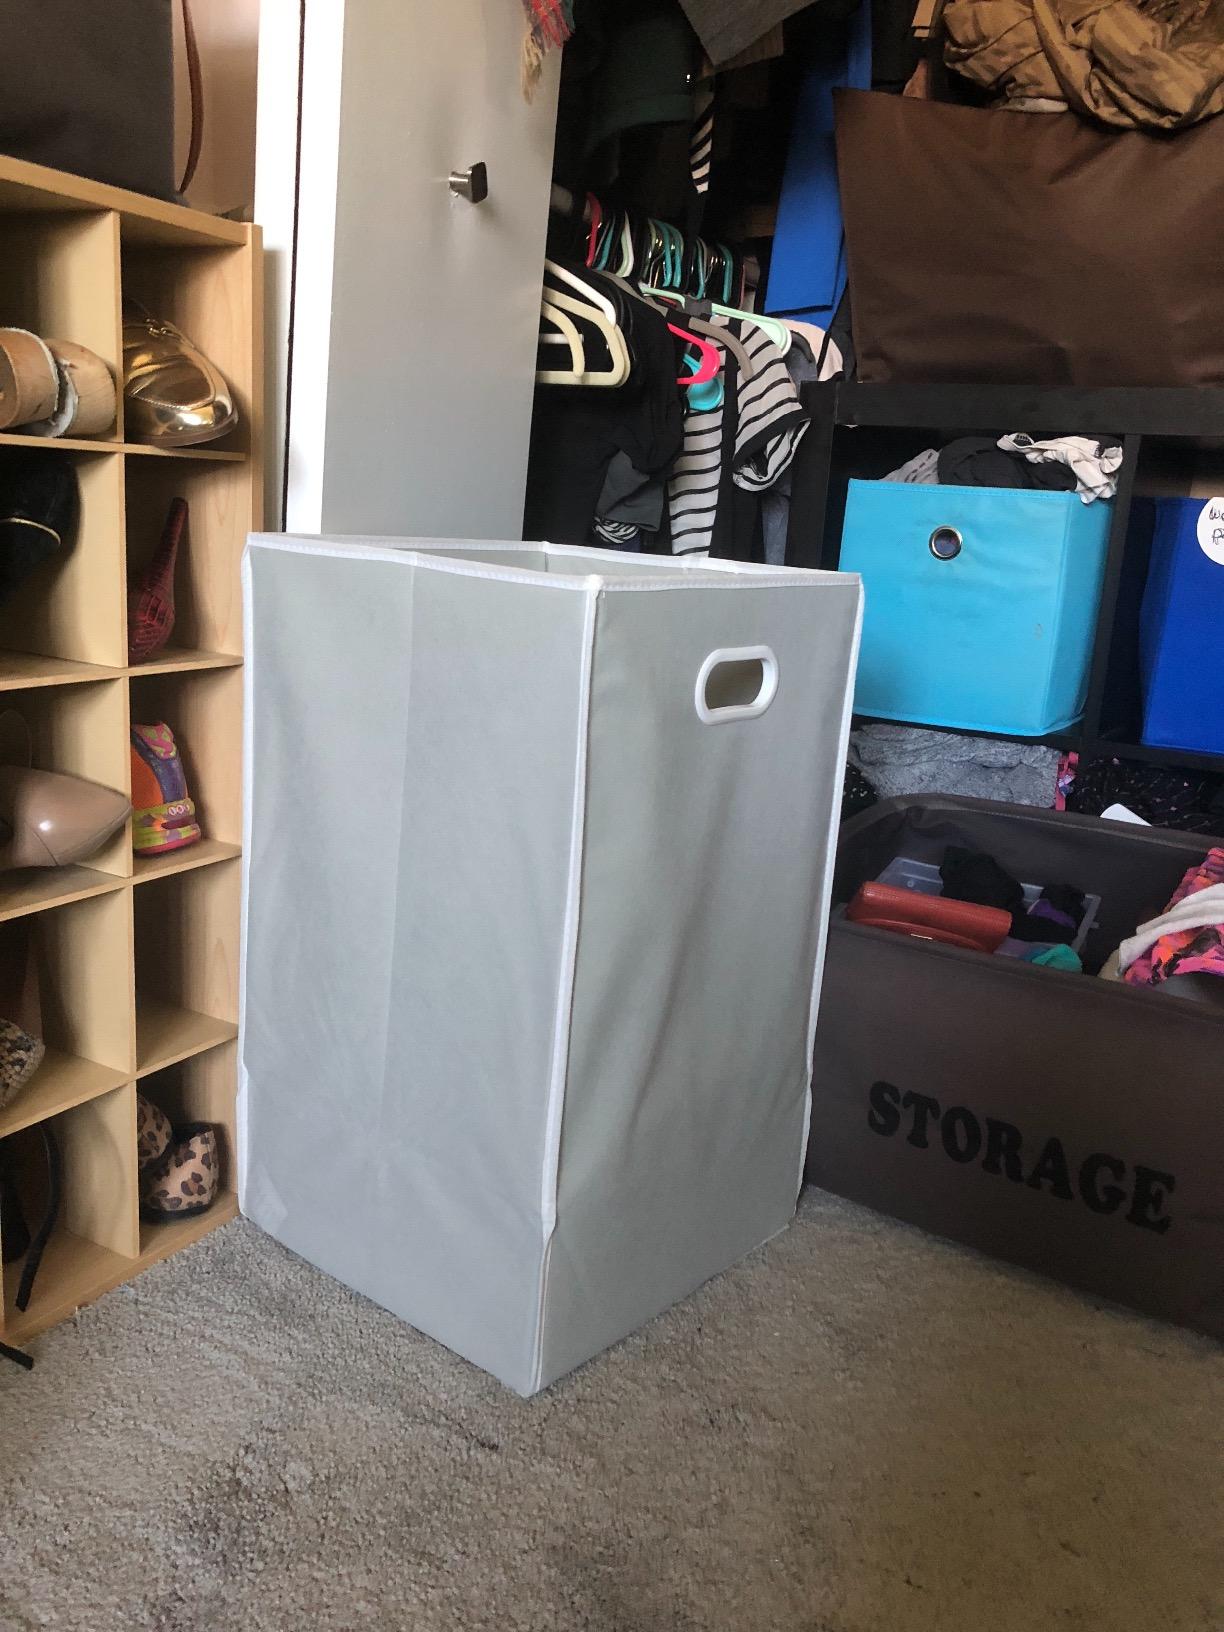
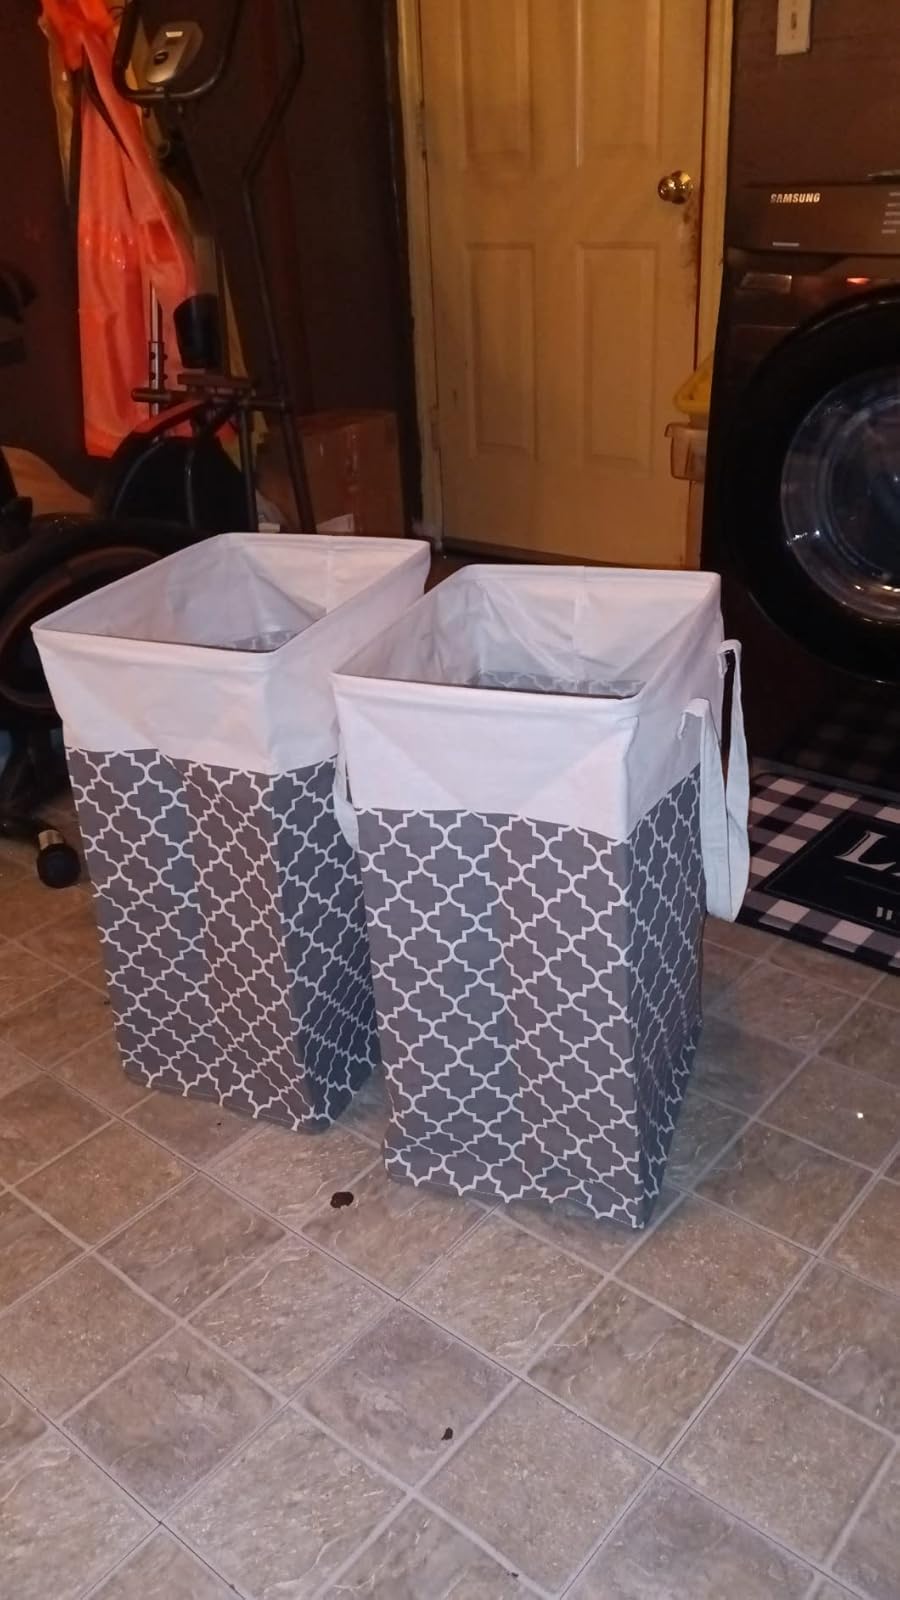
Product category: items_hamper
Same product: no